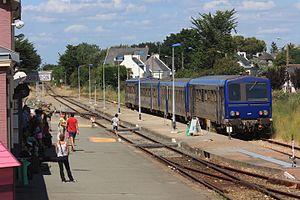
La gare de Quiberon est une gare ferroviaire française de la ligne d'Auray à Quiberon, située à proximité du centre-ville de la station balnéaire de Quiberon, dans le département du Morbihan, en région Bretagne.